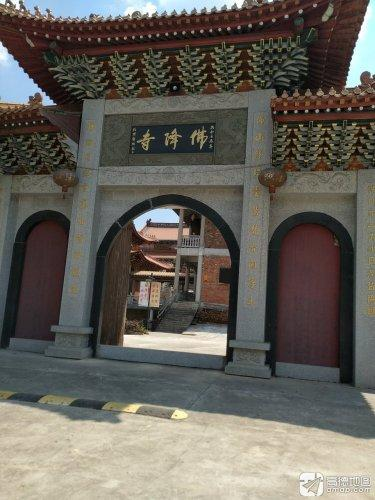
地标名称：佛降寺
所在城市：福州市·连江县